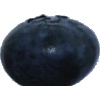
Label: Blueberry 1